Venugopal Madathil

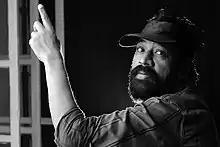
Venugopal during a shoot (2014)

Venugopal Madathil (born 5 June 1966) is an Indian cinematographer. Across his career, he has produced over 75 films. Madathil has worked with the several prominent directors of Malayalam film industry, including Sibi Malayil, A. K. Lohithadas, Jayaraj, Kamal, V. M. Vinu, and Rajasenan. He has been involved with successful films such as "Ente Veedu Appuvinteyum", "Joker", "Pallavur Devanarayanan", and "Meghamalhar".